Demas Nwoko

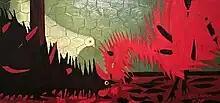
"Folly" (1960)

In the 1950s, Nigeria's campaign for self-rule was dominated by two major ideas on how to achieve a truly independent and stable polity. One was based on regions as the foundation of the nation-state and politicians used the regions as a stepping stone for political success, the other embraced the ideas that emanated from the early Nigerian Youth Movement and the Zikist Movements to employ themes of Pan-Africanism and to forgo the regions as the foundation of the future Nigerian polity. In his art work, Nwoko moved slightly towards the latter. Nwoko's early sculpture and painting style were inspired by the findings at Nok. A lot of his early sculptures and paintings can be described as one of extrapolation. His terracotta's were designs that extended and expressed the art forms of the Ancient Nok with less deviation from an ancient African theme. This allowed the work to express less ambiguity and more clarity of intentions and to showcase a modern African art form.